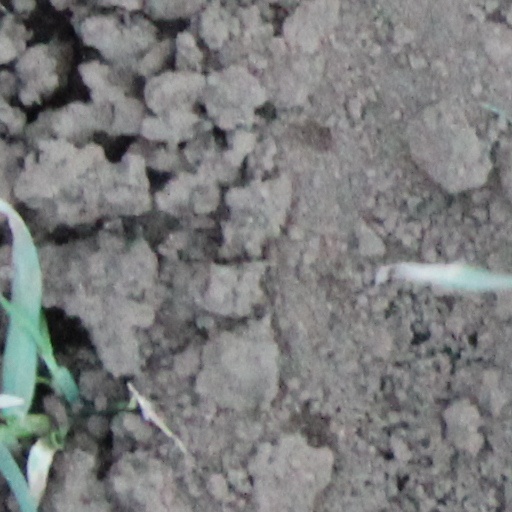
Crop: wheat